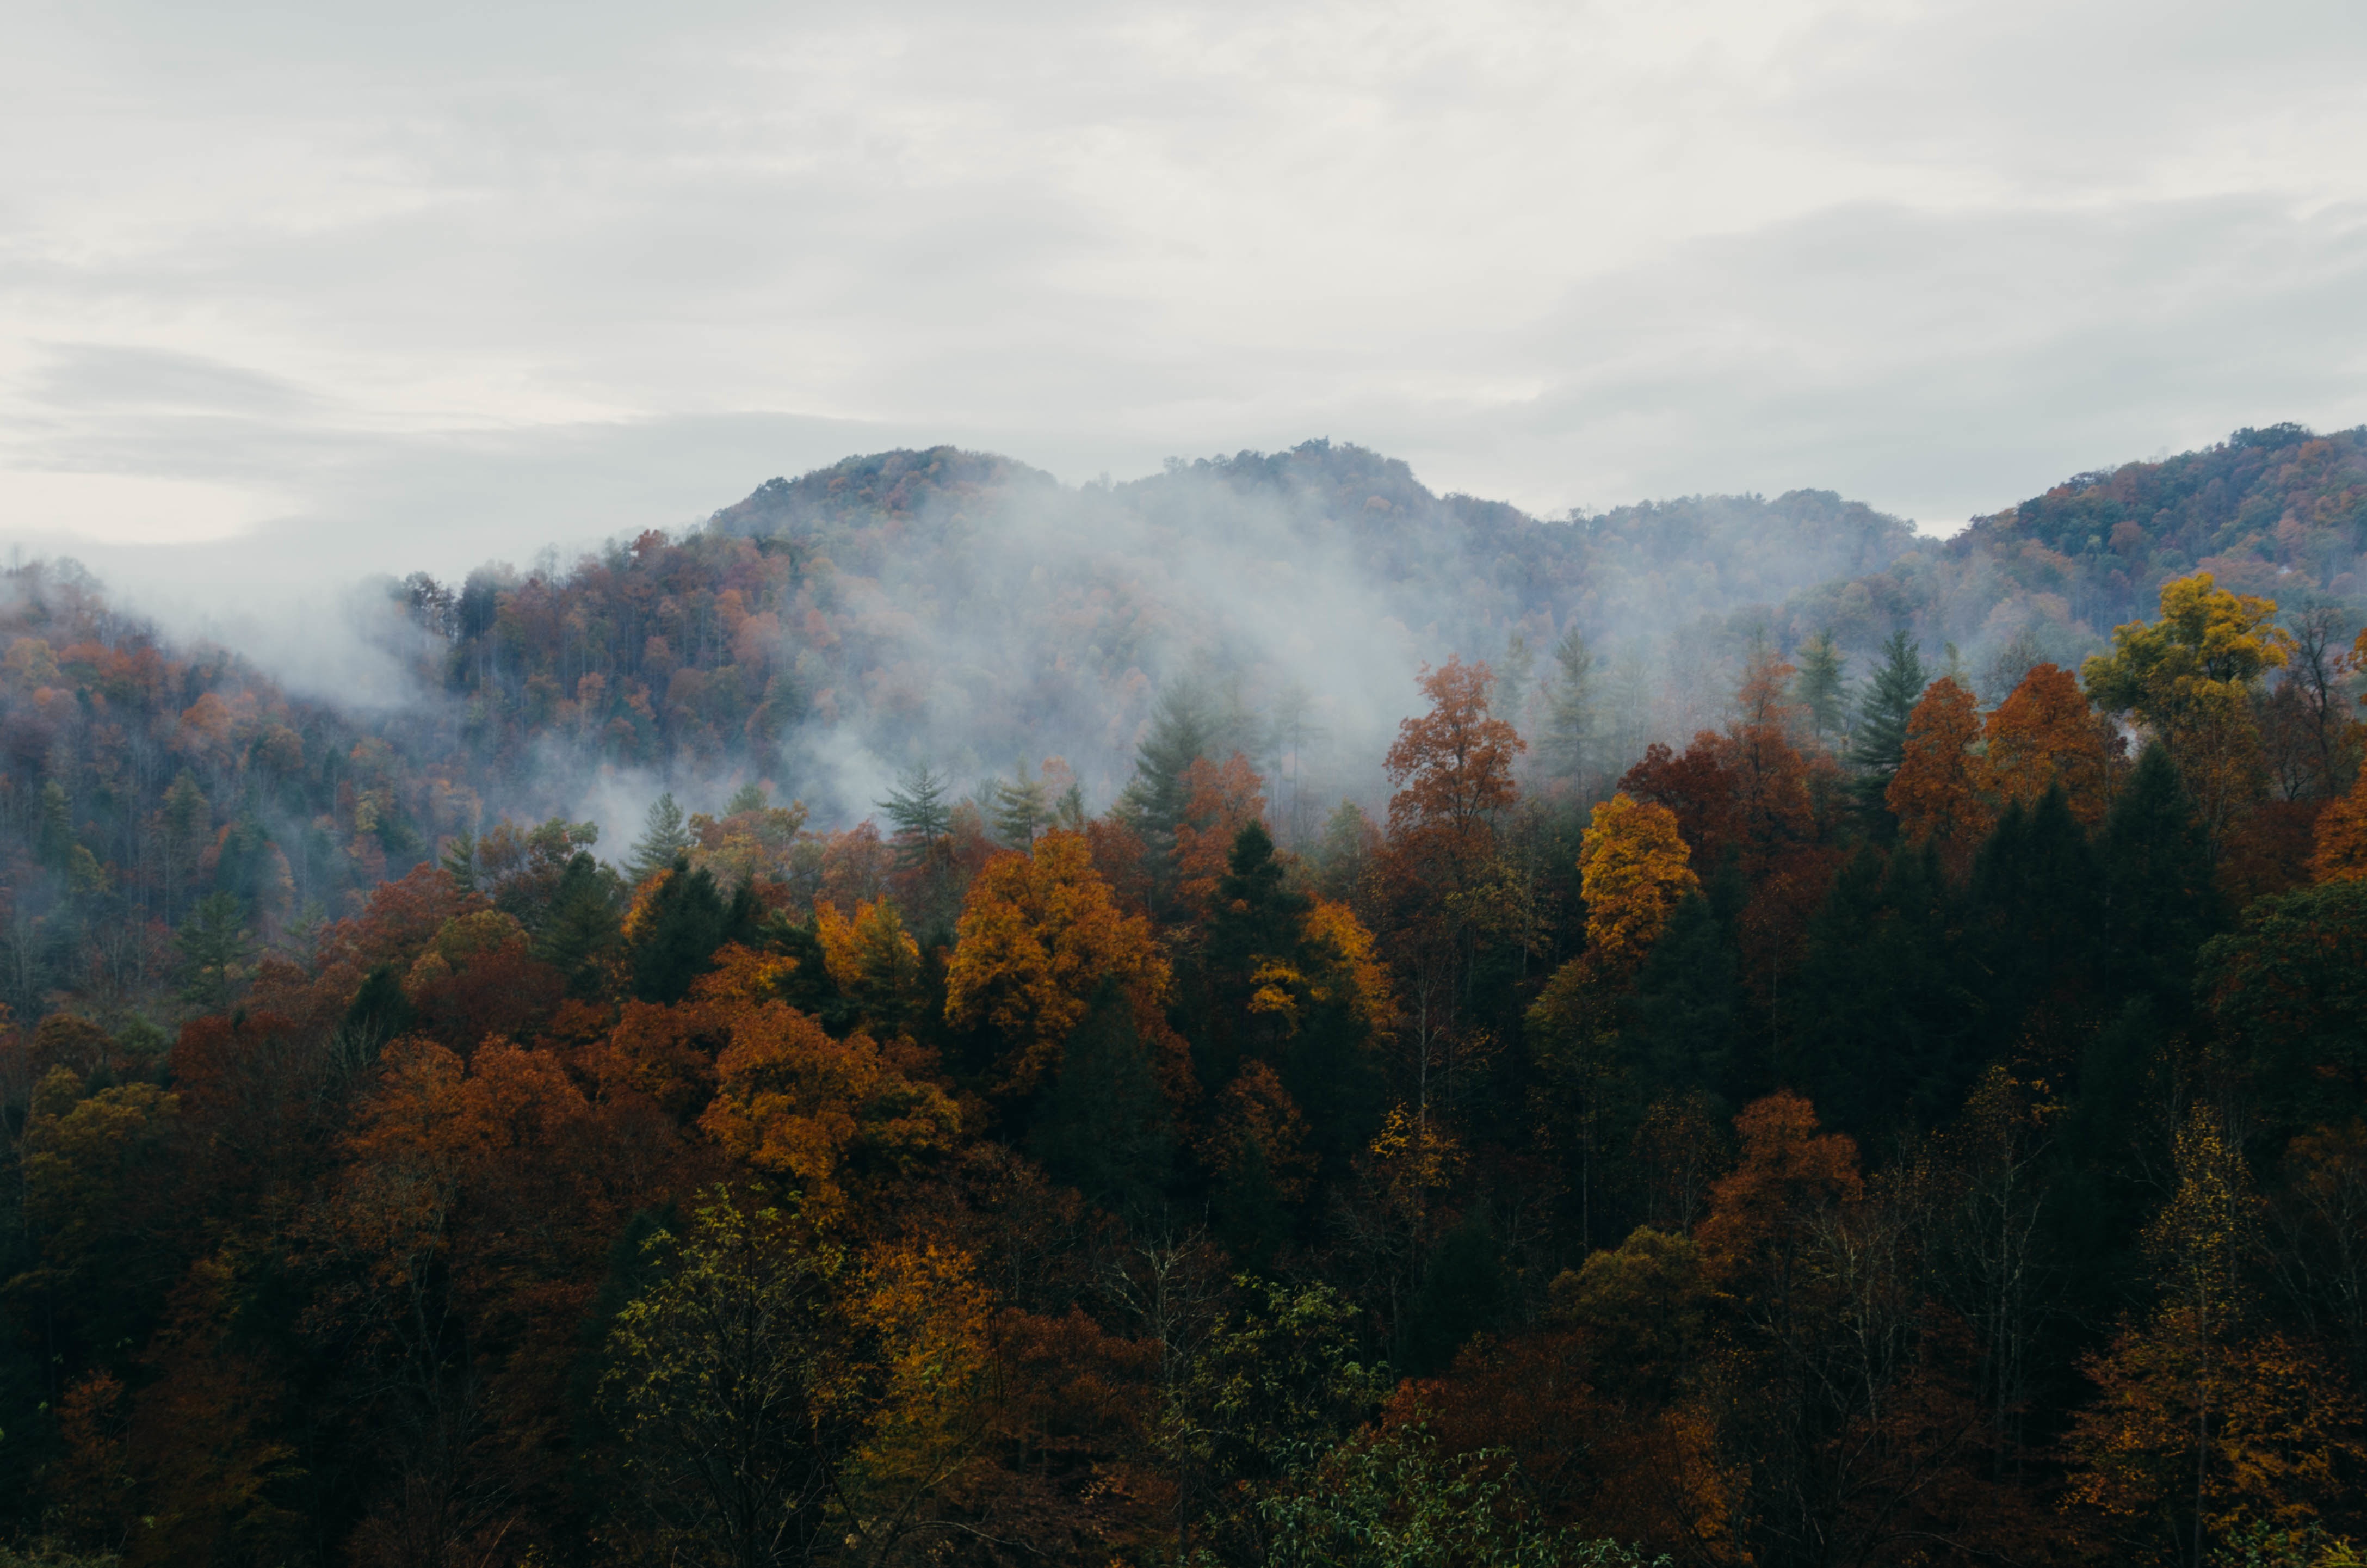
landscape, tree, nature, forest, wilderness, mountain, mist, cloudy, morning, leaf, hill, valley, mountain range, foliage, scenic, autumn, season, ridge, habitat, autumn landscape, wildfire, stunning, yellowed, natural environment, geographical feature, atmospheric phenomenon, woody plant, mountainous landforms